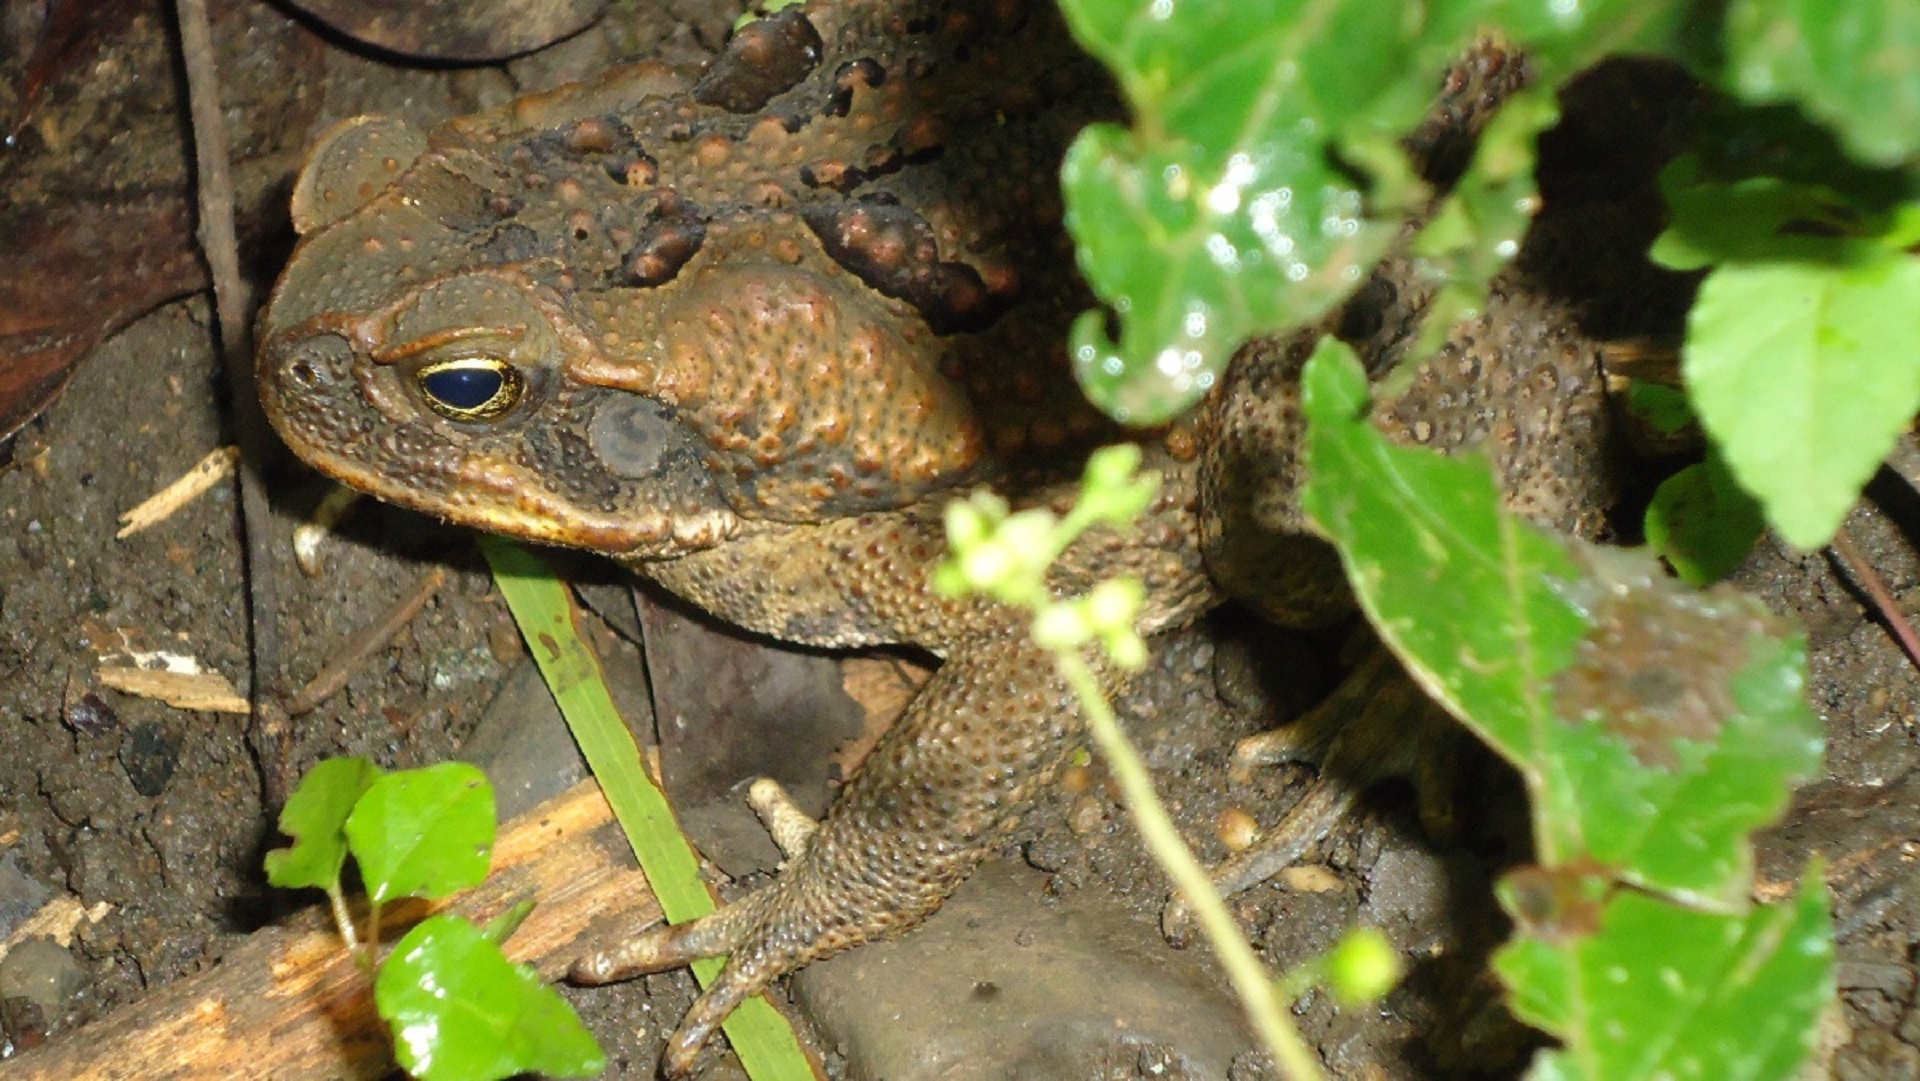
nature, wildlife, brown, frog, toad, reptile, amphibian, fauna, vertebrate, big, warts, bullfrog, ranidae, lacertidae, bufo marinus